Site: brandenburg
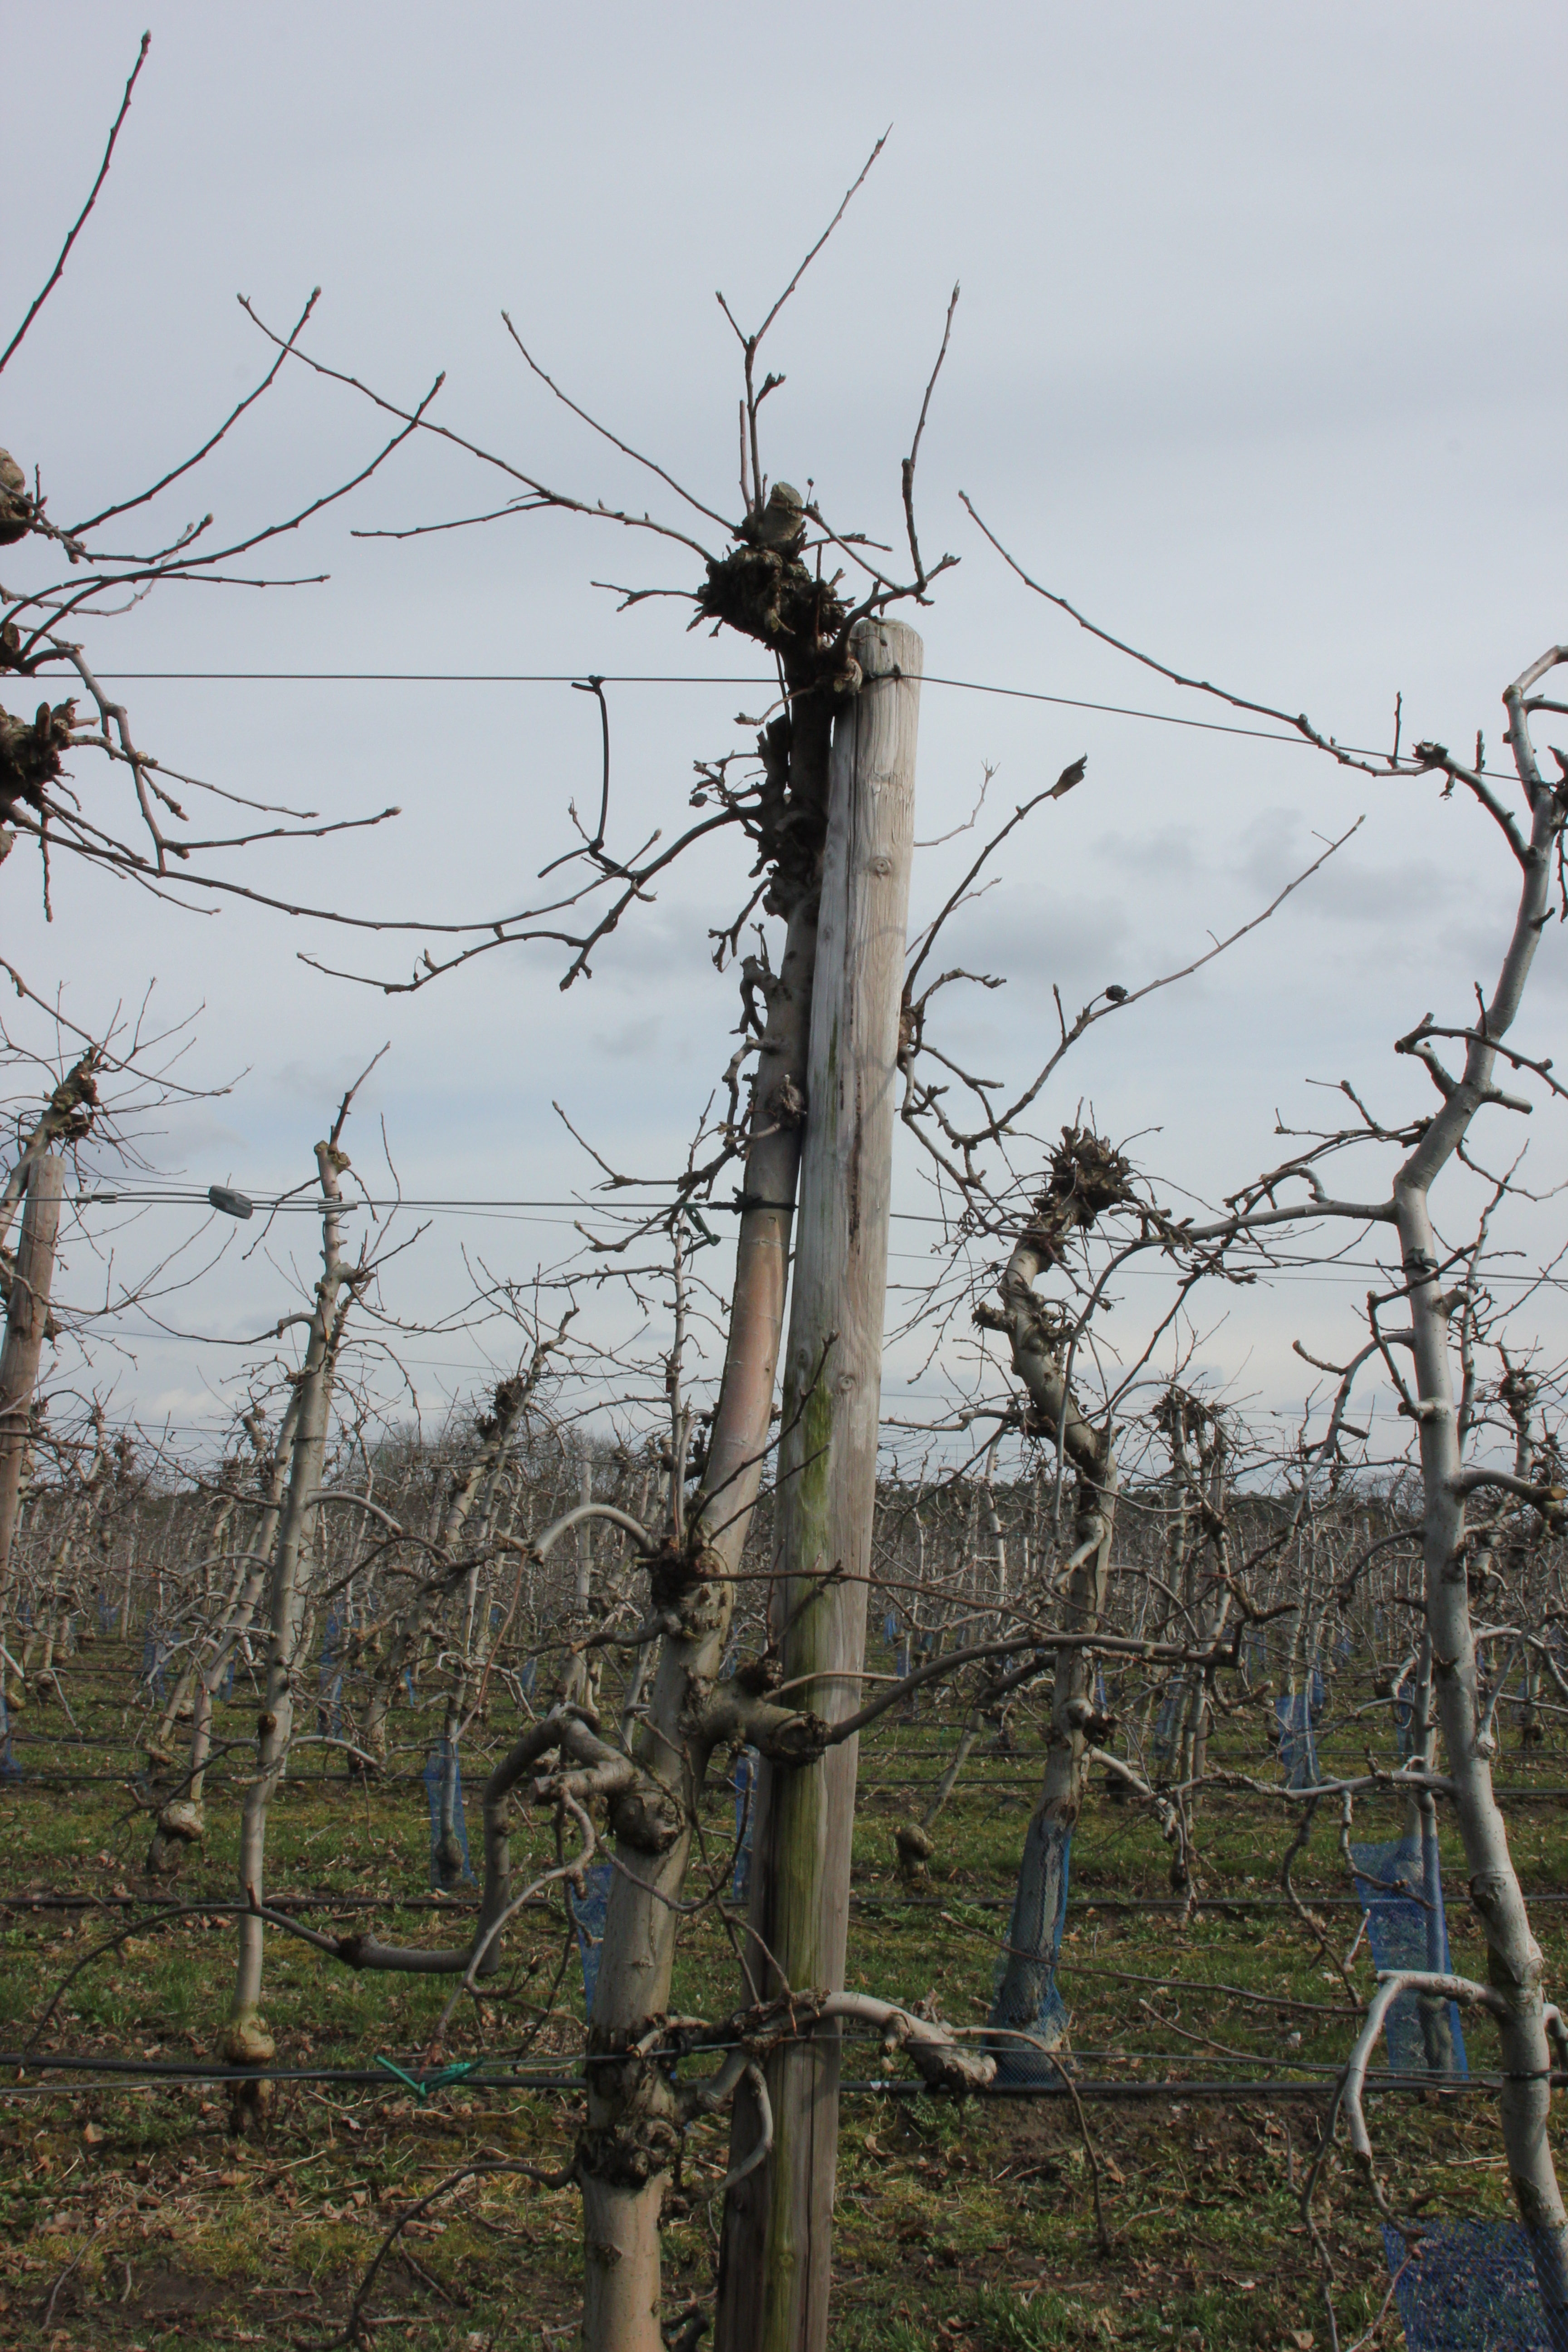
Growth stage (BBCH 01): Bud development